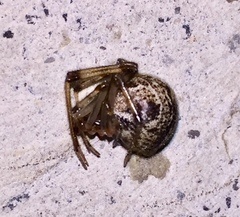
Species: Parasteatoda_tepidariorum